Louis, King of Sicily

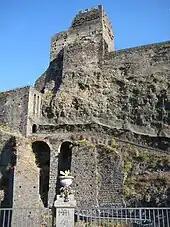
The castle of Aci, where Louis died

In June Louis rehabilitated the Ventimiglia family, old rivals of the Chiaramonte, and restored them to the office of chamberlain. In November he personally led the force that reconquered Piazza Armerina. He followed up his success with further actions in the westernmost Sicilian province, the Val di Mazara, occupying Cammarata and Trapani. During late December and early January he was in Calatafimi. Only the town of Castronovo continued to resist in the province. On 7 January 1355 Louis was in Giuliana, but he returned to Catania in February. From there he and the Alagona launched an assault against Lentini on 13 May, but the siege of the town had to be lifted in mid-June. On 10 July an epidemic of bubonic plague broke out at Catania and the king left for Messina.